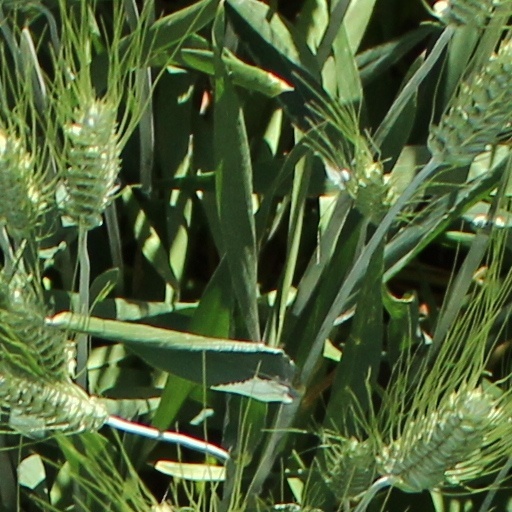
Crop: wheat